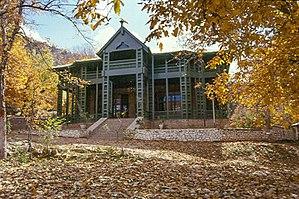
Selon le Ministère de l'Environnement du Pakistan, à partir d'octobre 1997, il y a 9 monuments nationaux dans le pays. Un monument supplémentaire, le Monument du Pakistan a été construit à Islamabad, pendant les années 2000. Il y a quatre monuments à Karachi, quatre dans le Pendjab et seulement un dans le Baloutchistan.
Selon le rapport publié par l'Agence pakistanaise pour la protection de l'environnement sur les sites protégés, le Baloutchistan a 27 sites archéologiques et monuments protégés par le gouvernement fédéral. Cela inclut l'unique monument national de la province : la résidence de Ziarat, où Jinnah a vécu les dernières années de sa vie. Il y a également un lieu sur la liste indicative pour le patrimoine mondial, Mehrgarh.